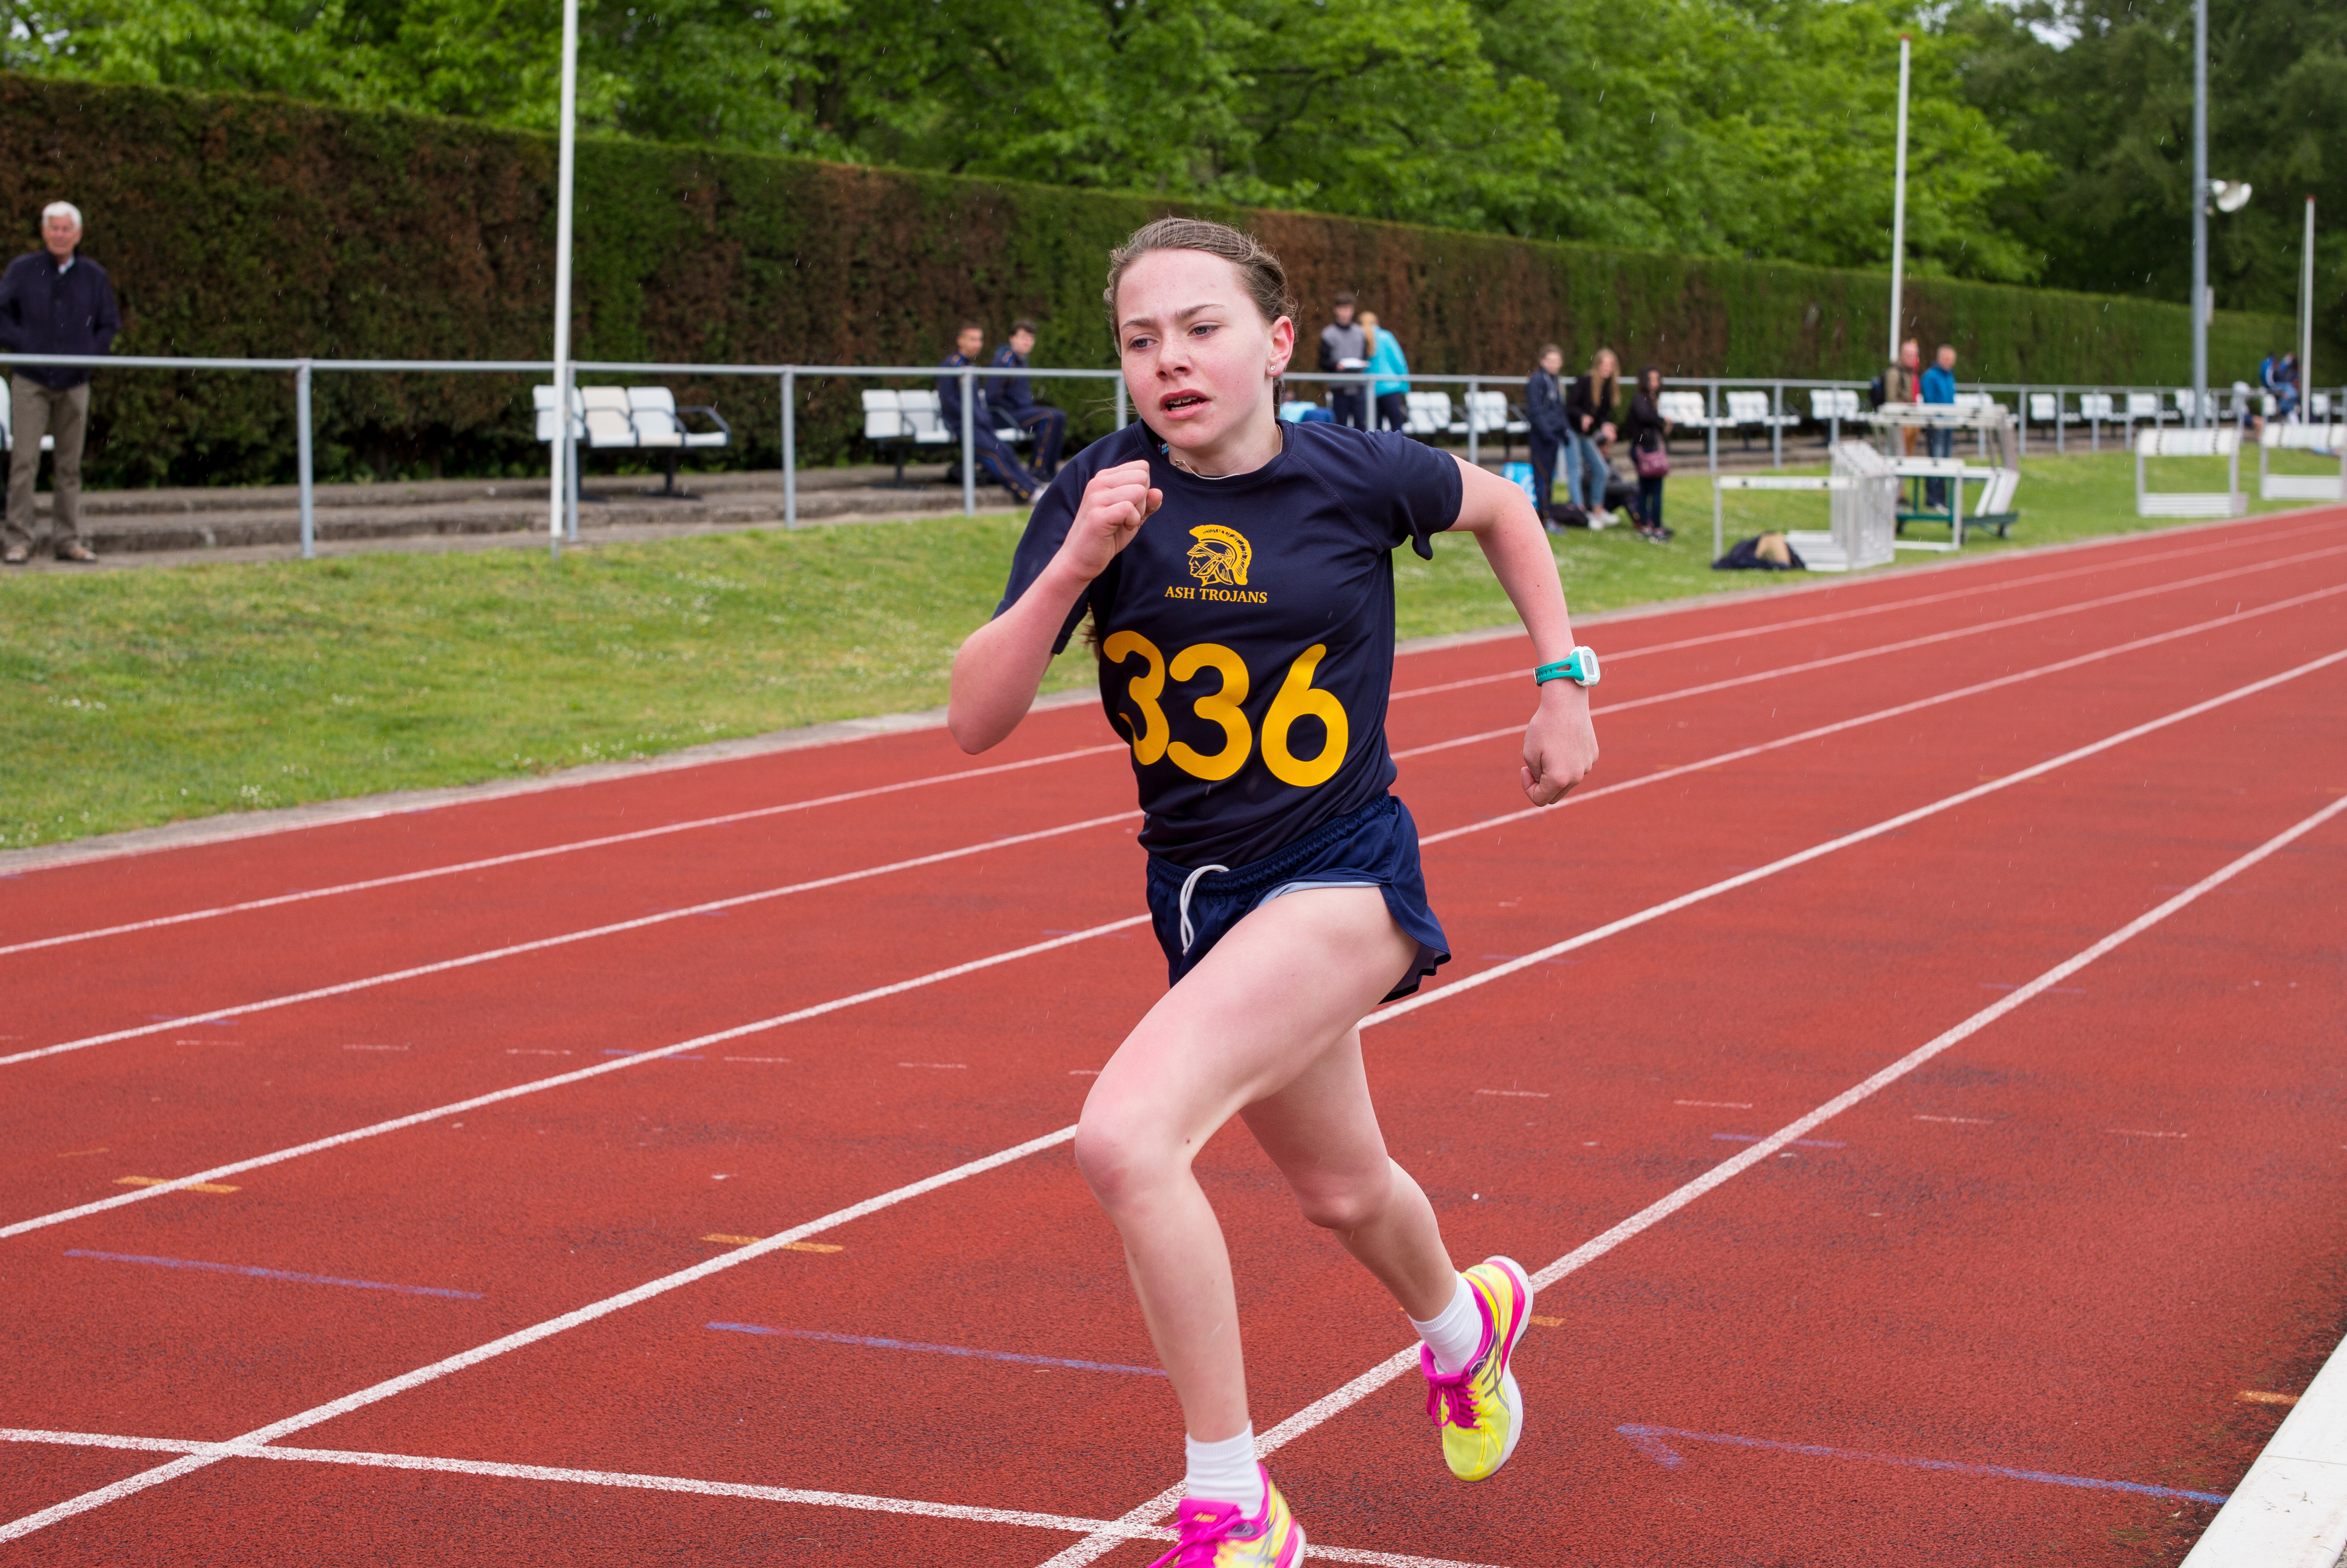
sports, championship, athletics, sprint, track and field athletics, heptathlon, middle distance running, 800 metres, 4 100 metres relay